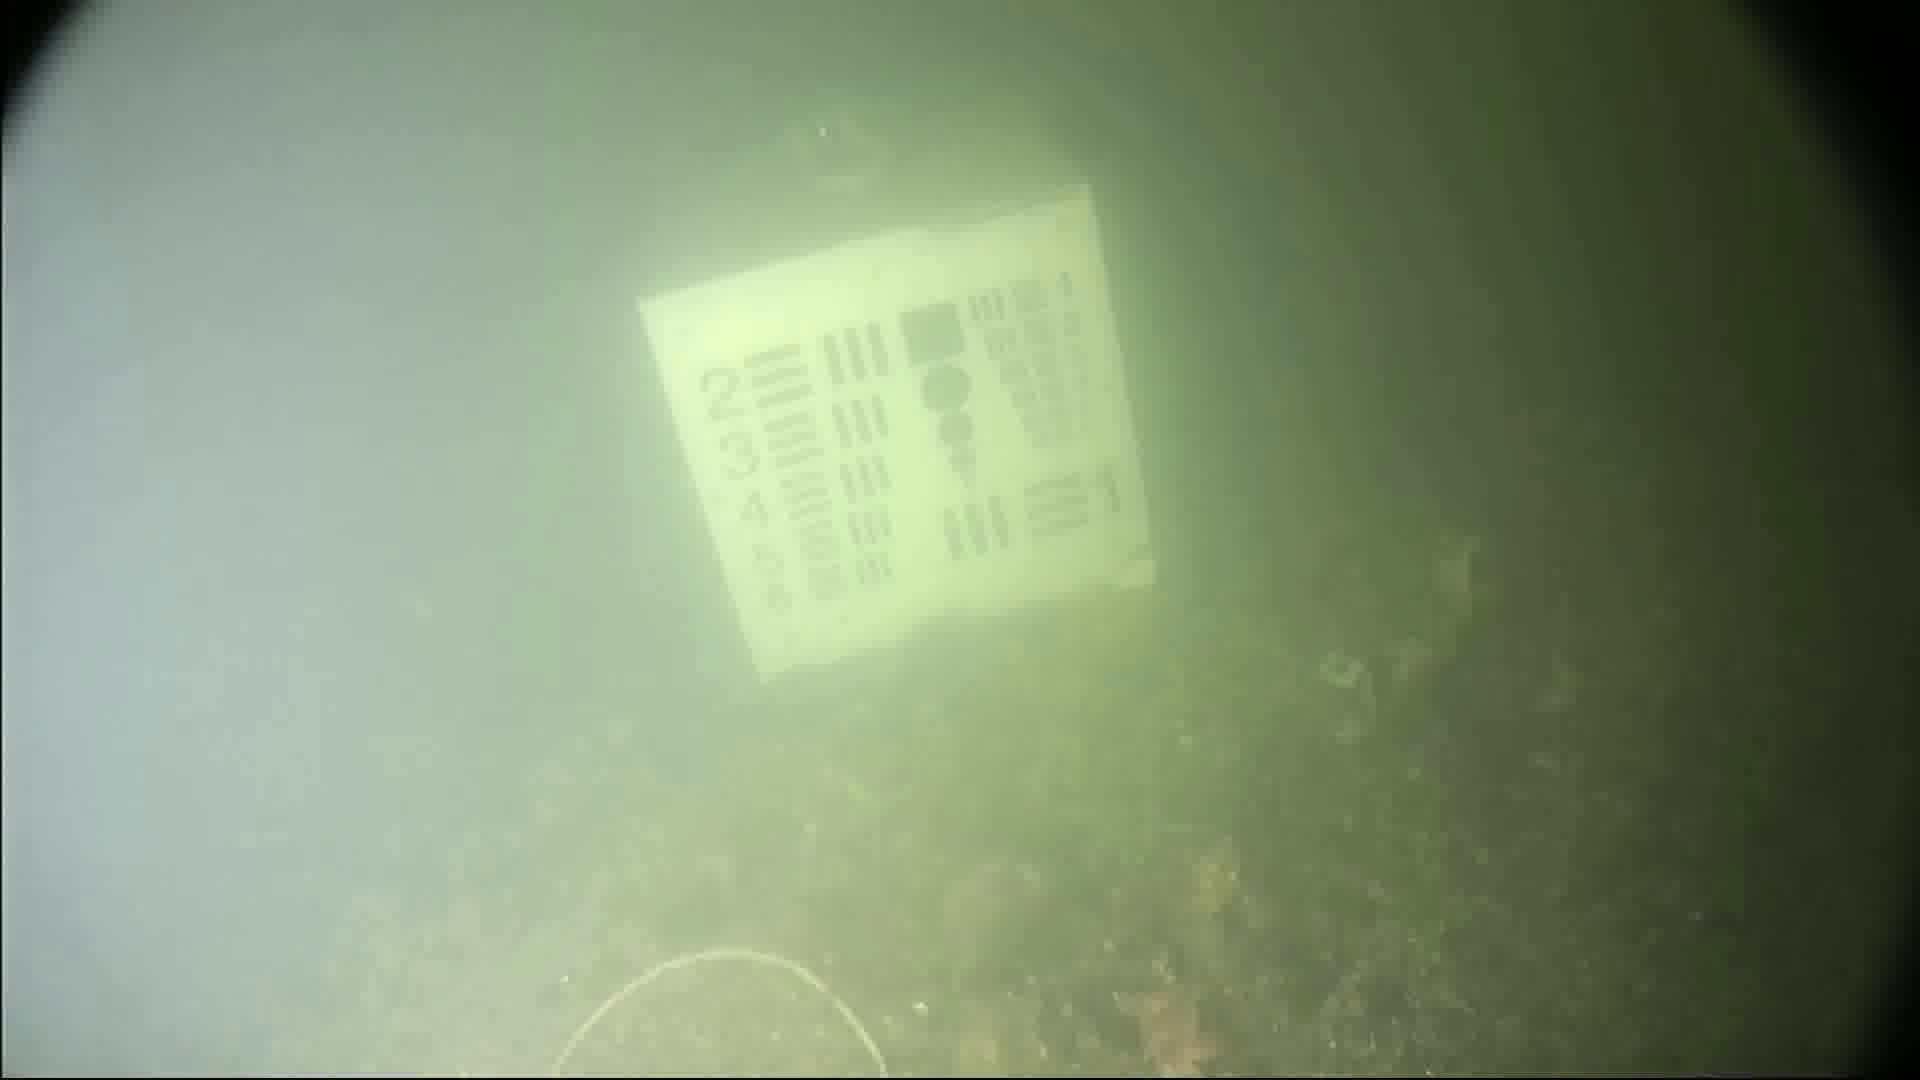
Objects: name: starfish